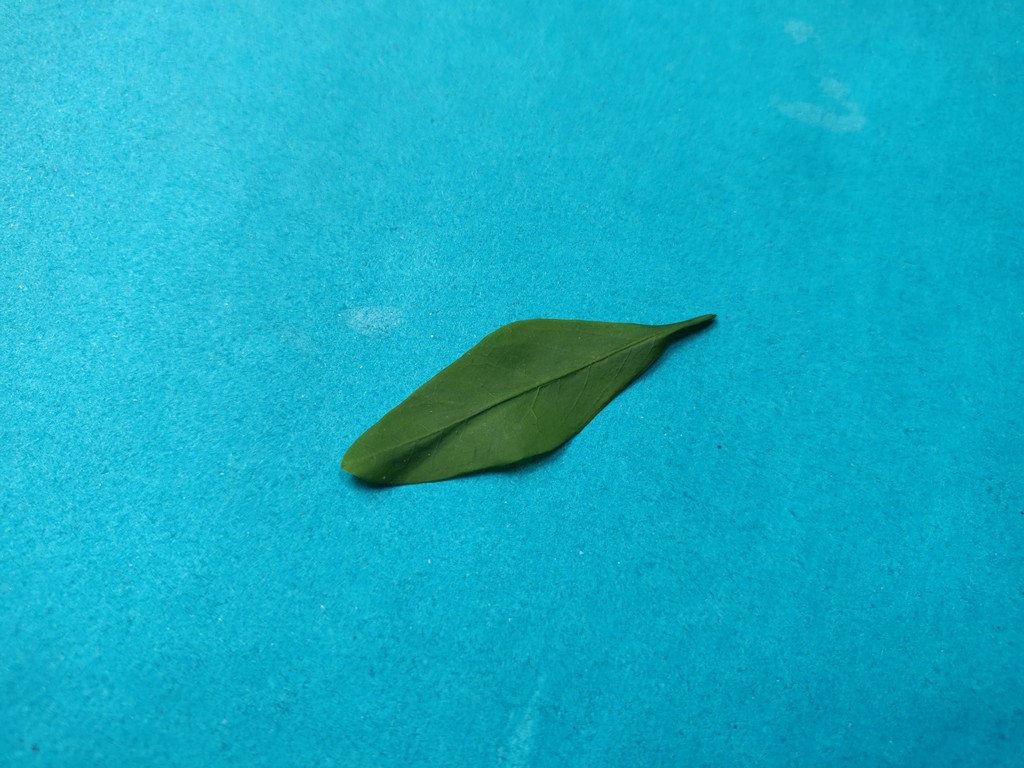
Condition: Healthy
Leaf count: single
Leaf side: front